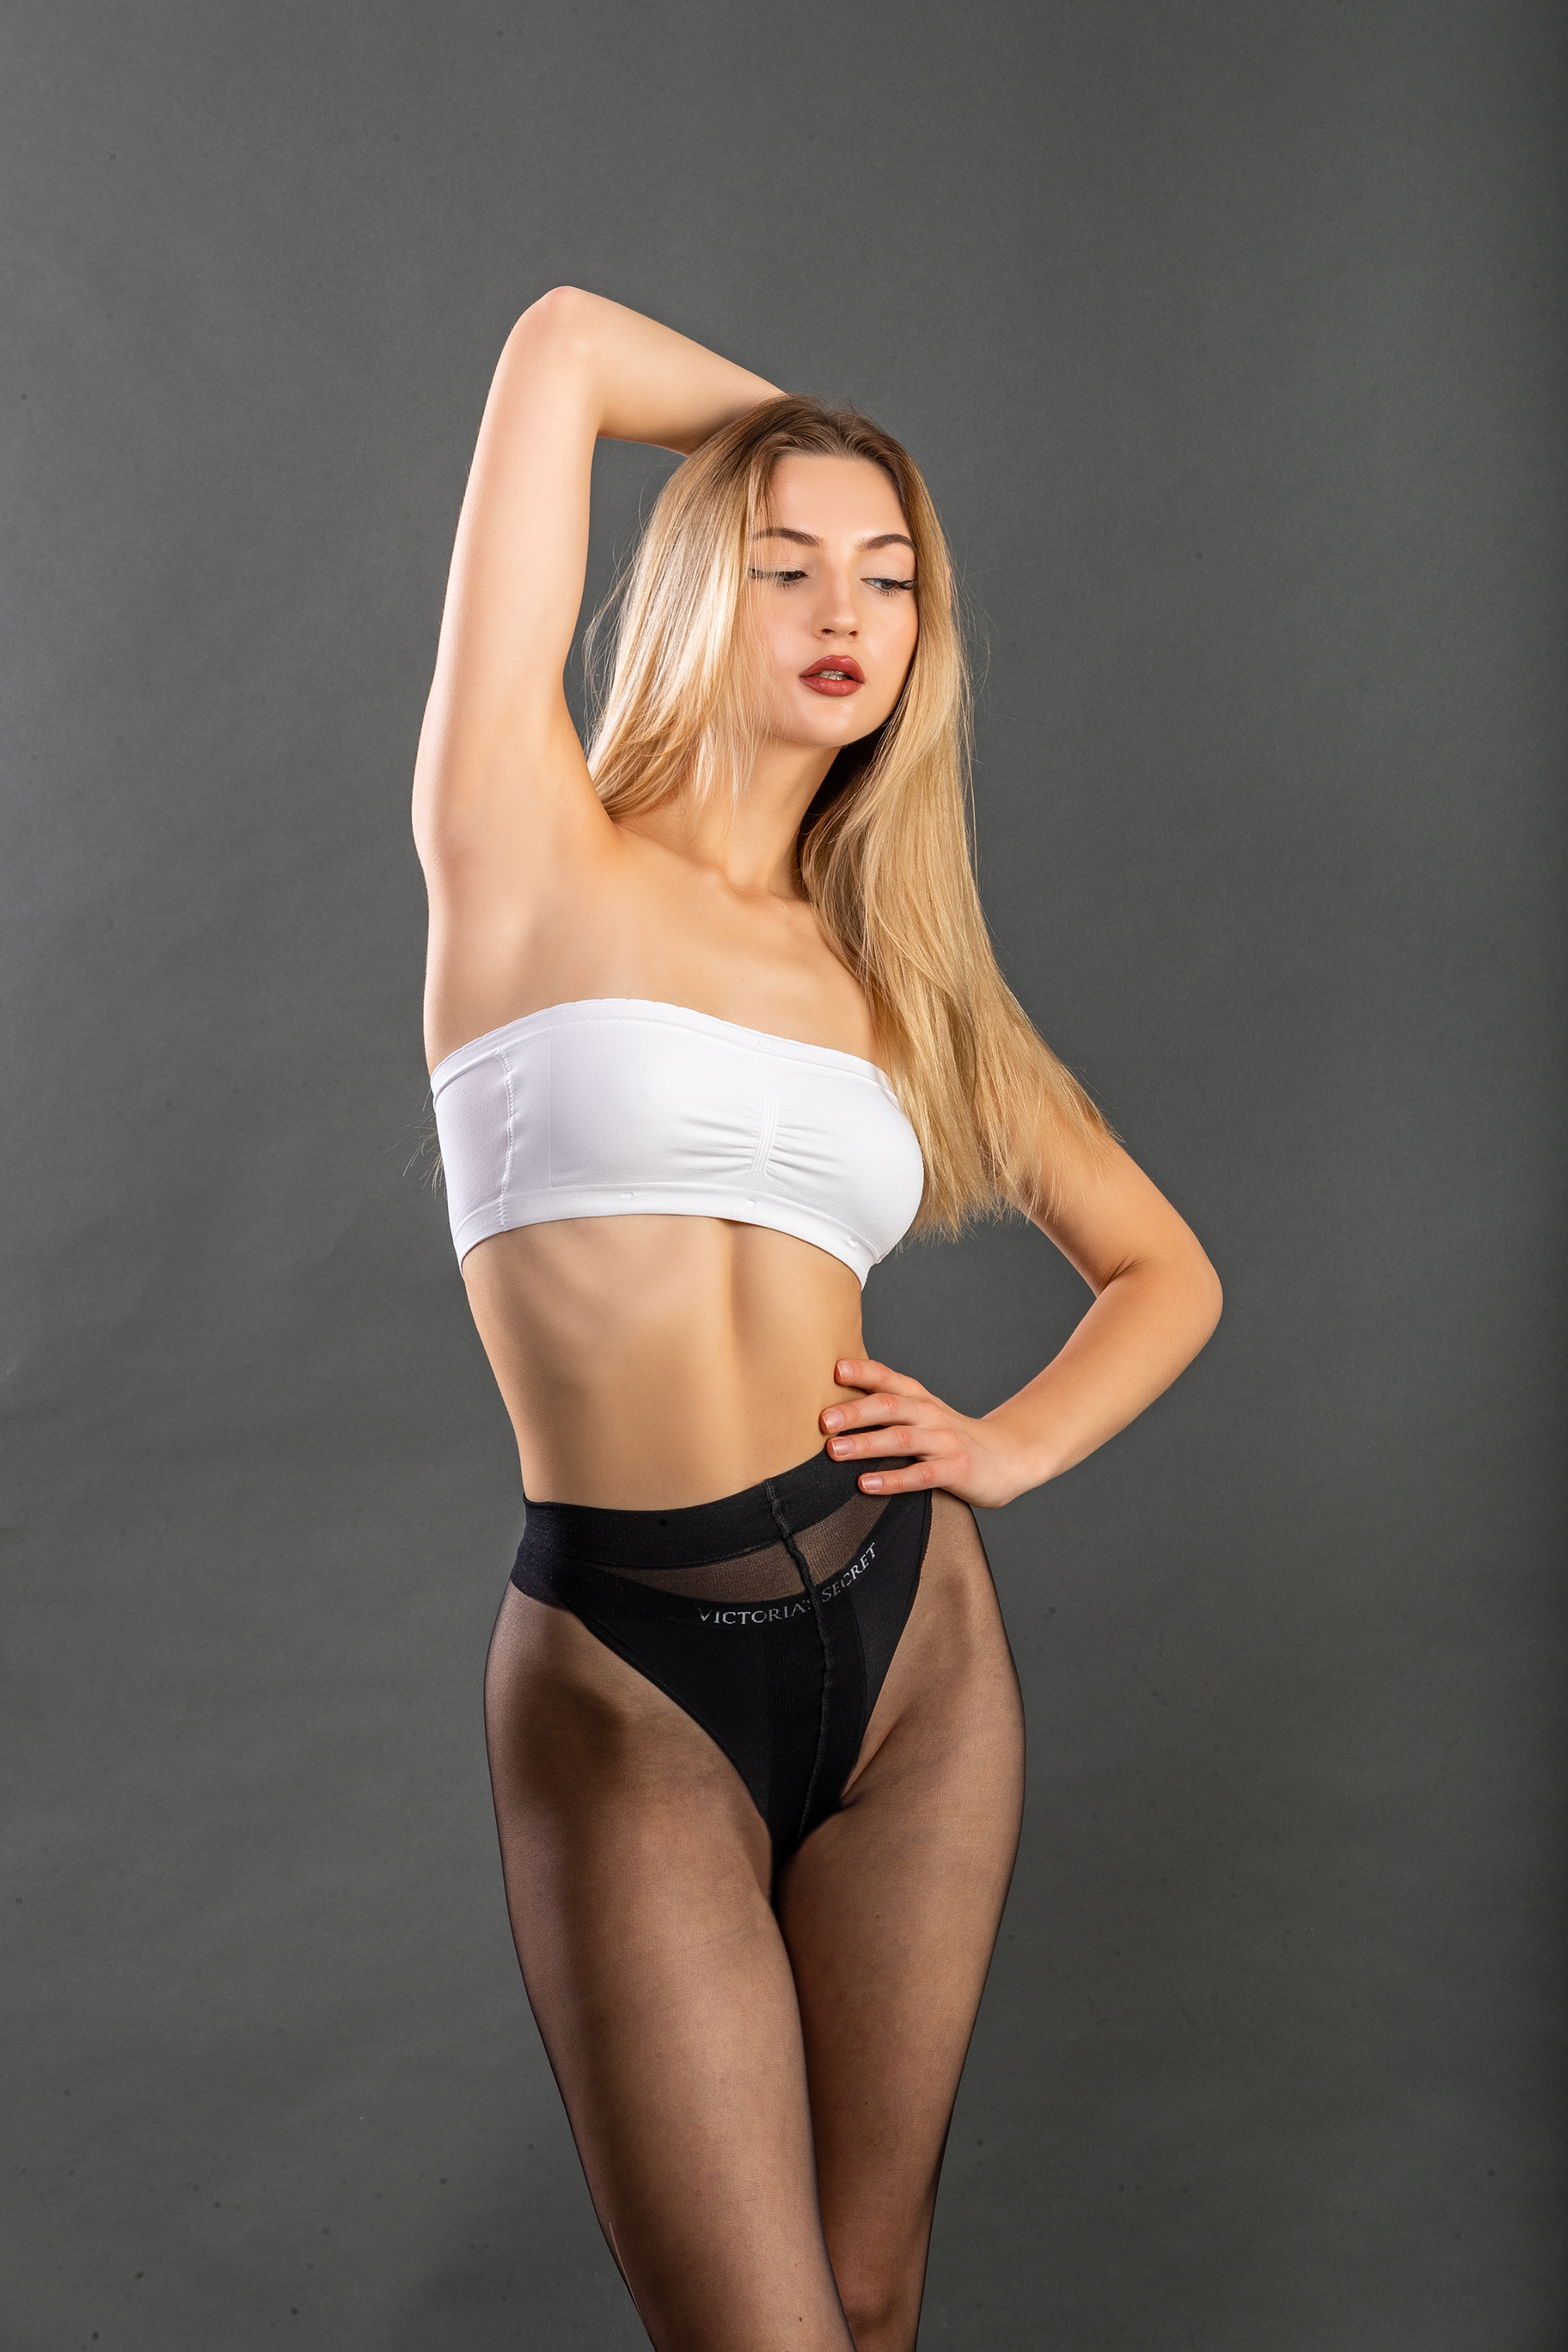
portrait, model, fashion, studio, photo shoot, makeup, canon, sexy, girl, woman, pretty, sexy girl, cute, hot, modeling, pose, thigh, undergarment, beauty, lingerie, abdomen, black, active undergarment, art model, waist, muscle, underpants, lingerie top, blond, knee, stomach, torso, briefs, swimsuit, long hair, stocking, See through clothing, hip, thorax, tights, fashion model, fetish model, bra, navel, pantyhose, foot, lace, Plus size model